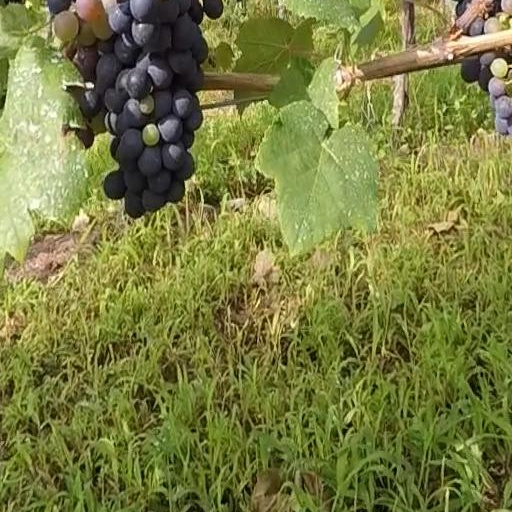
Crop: grape